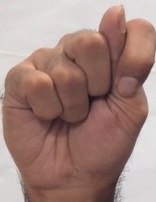
ASL sign: T